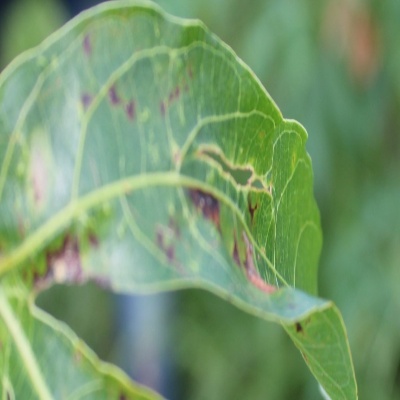
Crop: Cassava
Condition: bacterial blight